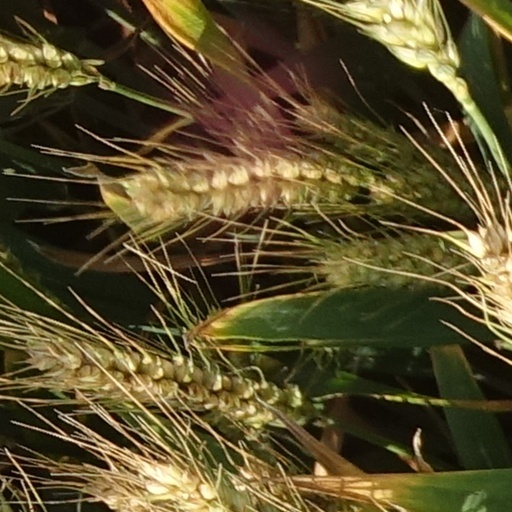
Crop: wheat